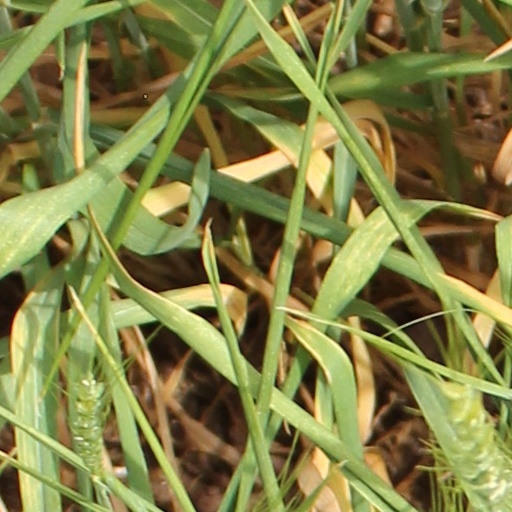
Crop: wheat